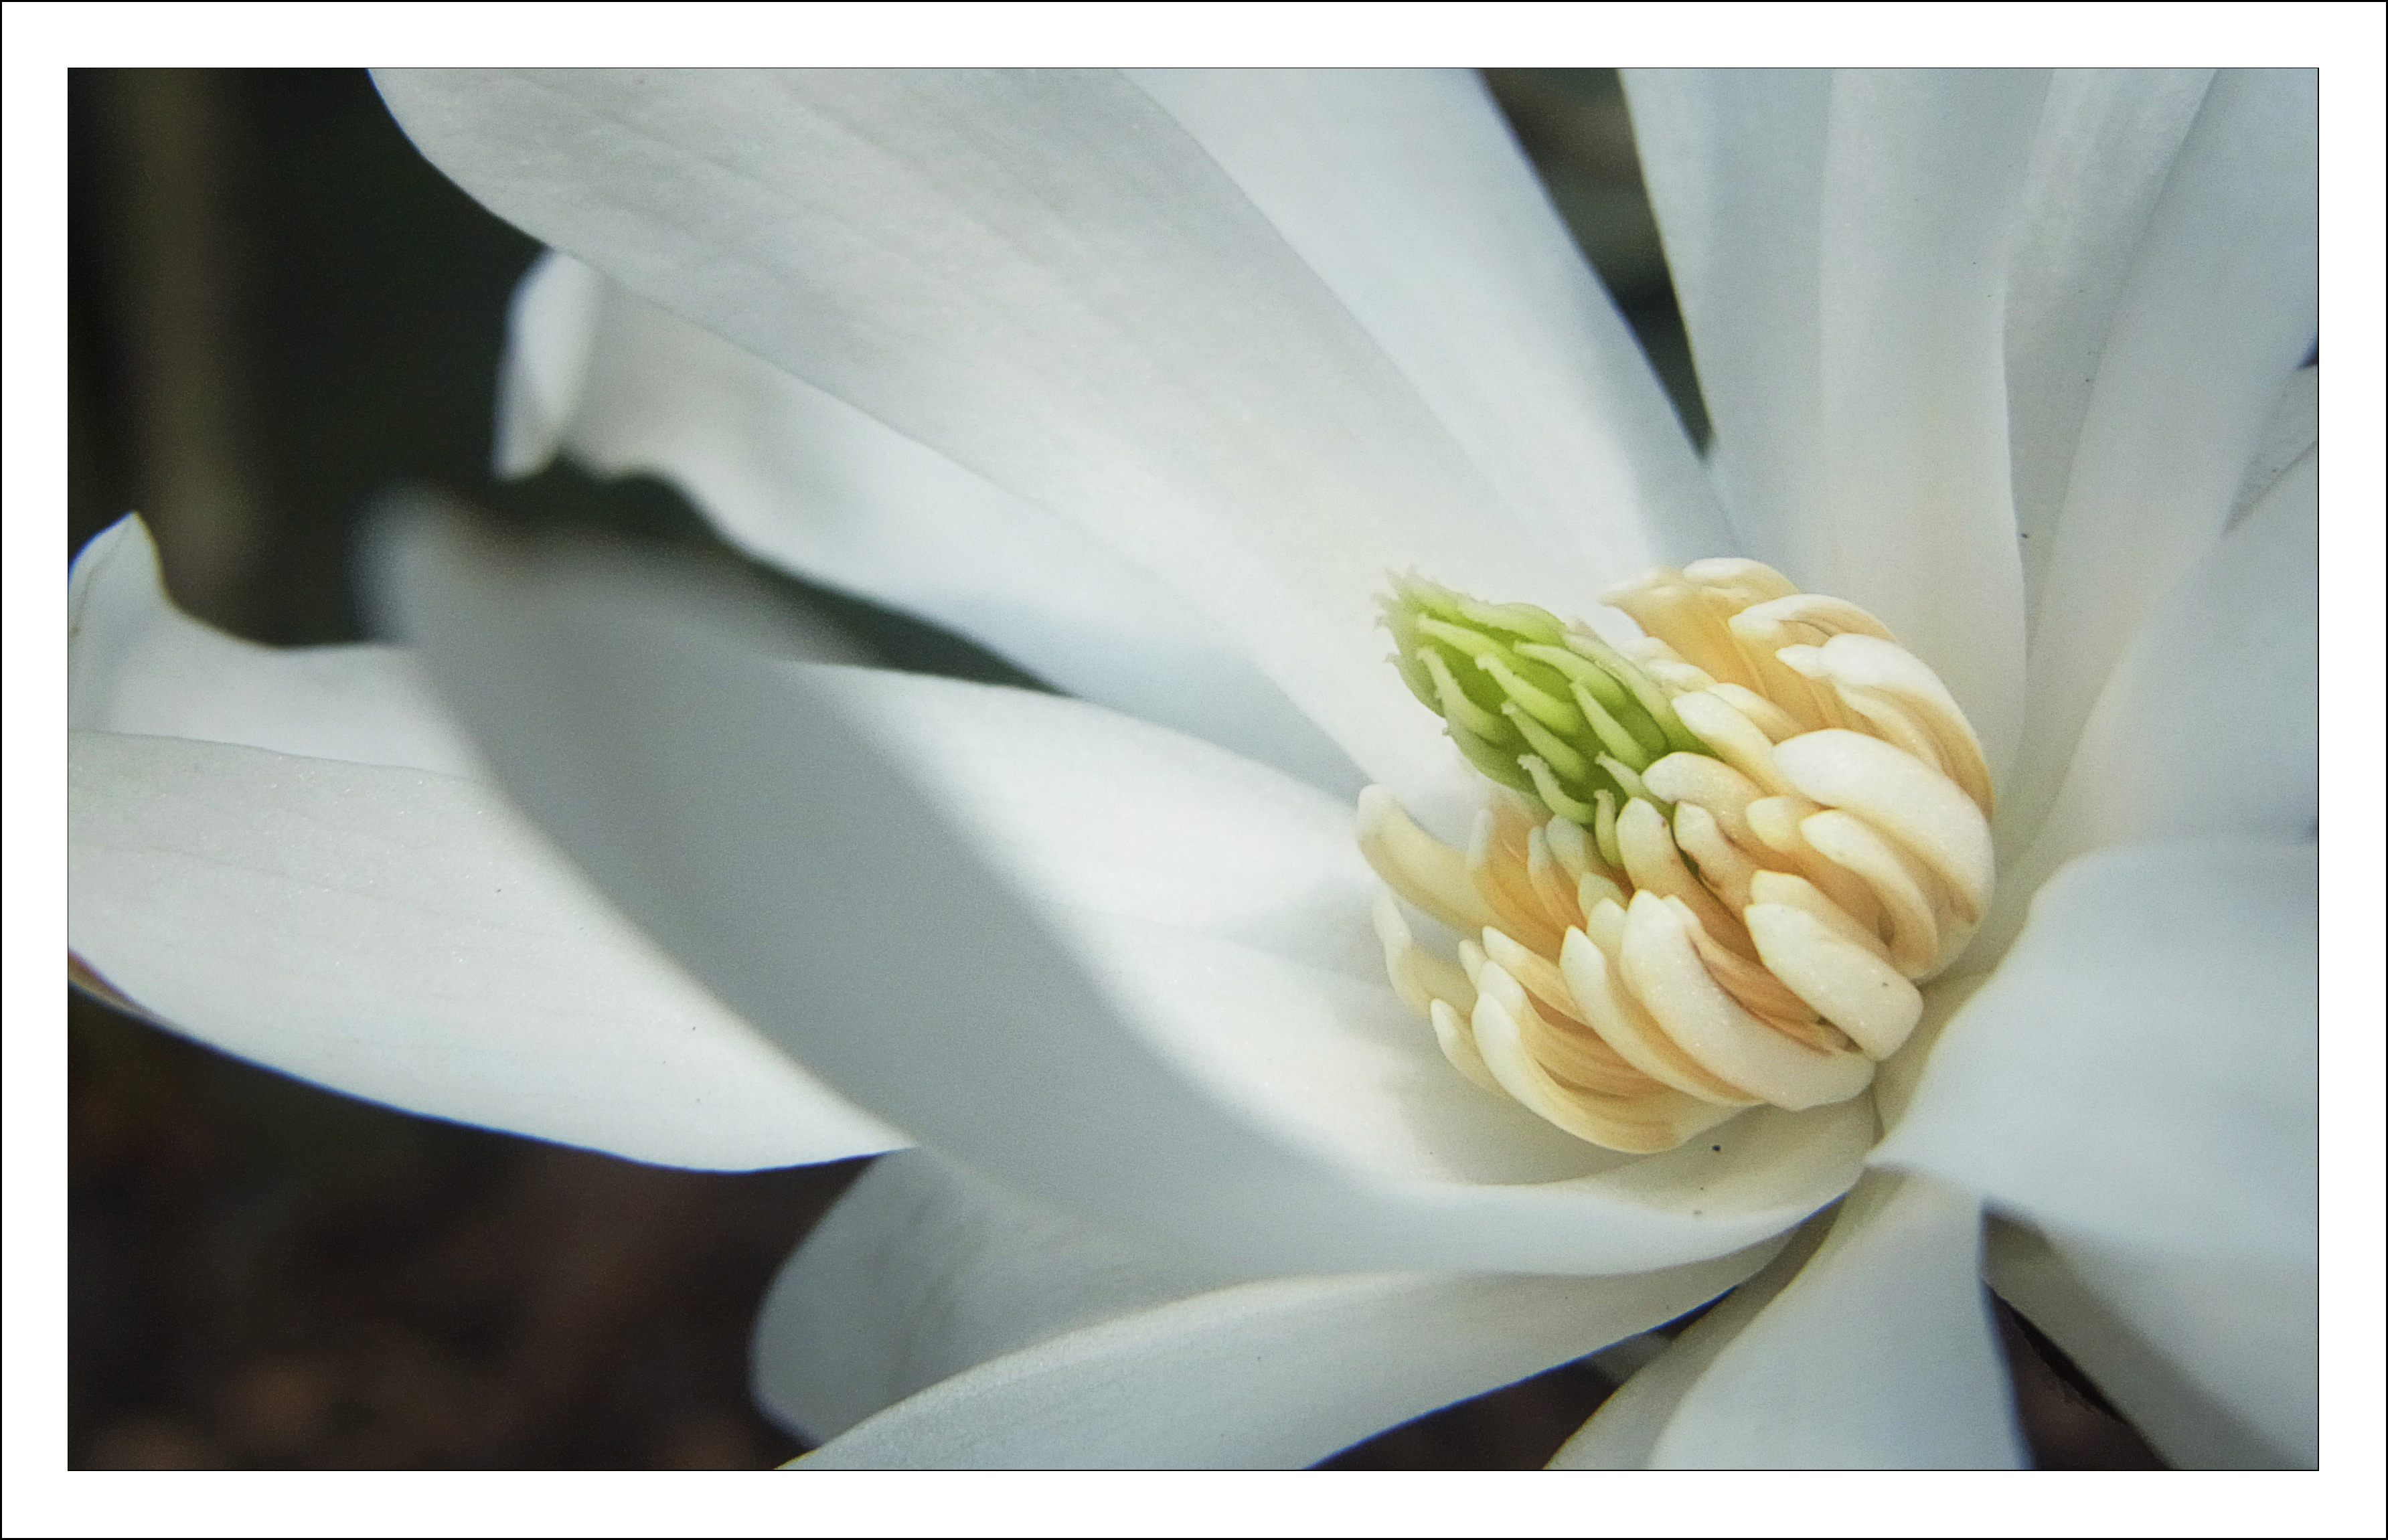
plant, white, flower, petal, bloom, green, macro, small, black, yellow, garden, close, flora, petals, stamen, ricoh, horticulture, peony, petite, ornage, flowering plant, land plant